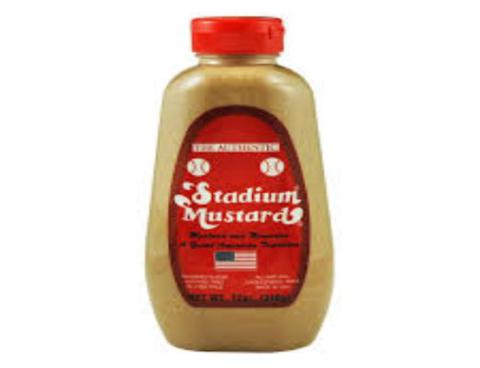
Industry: Food